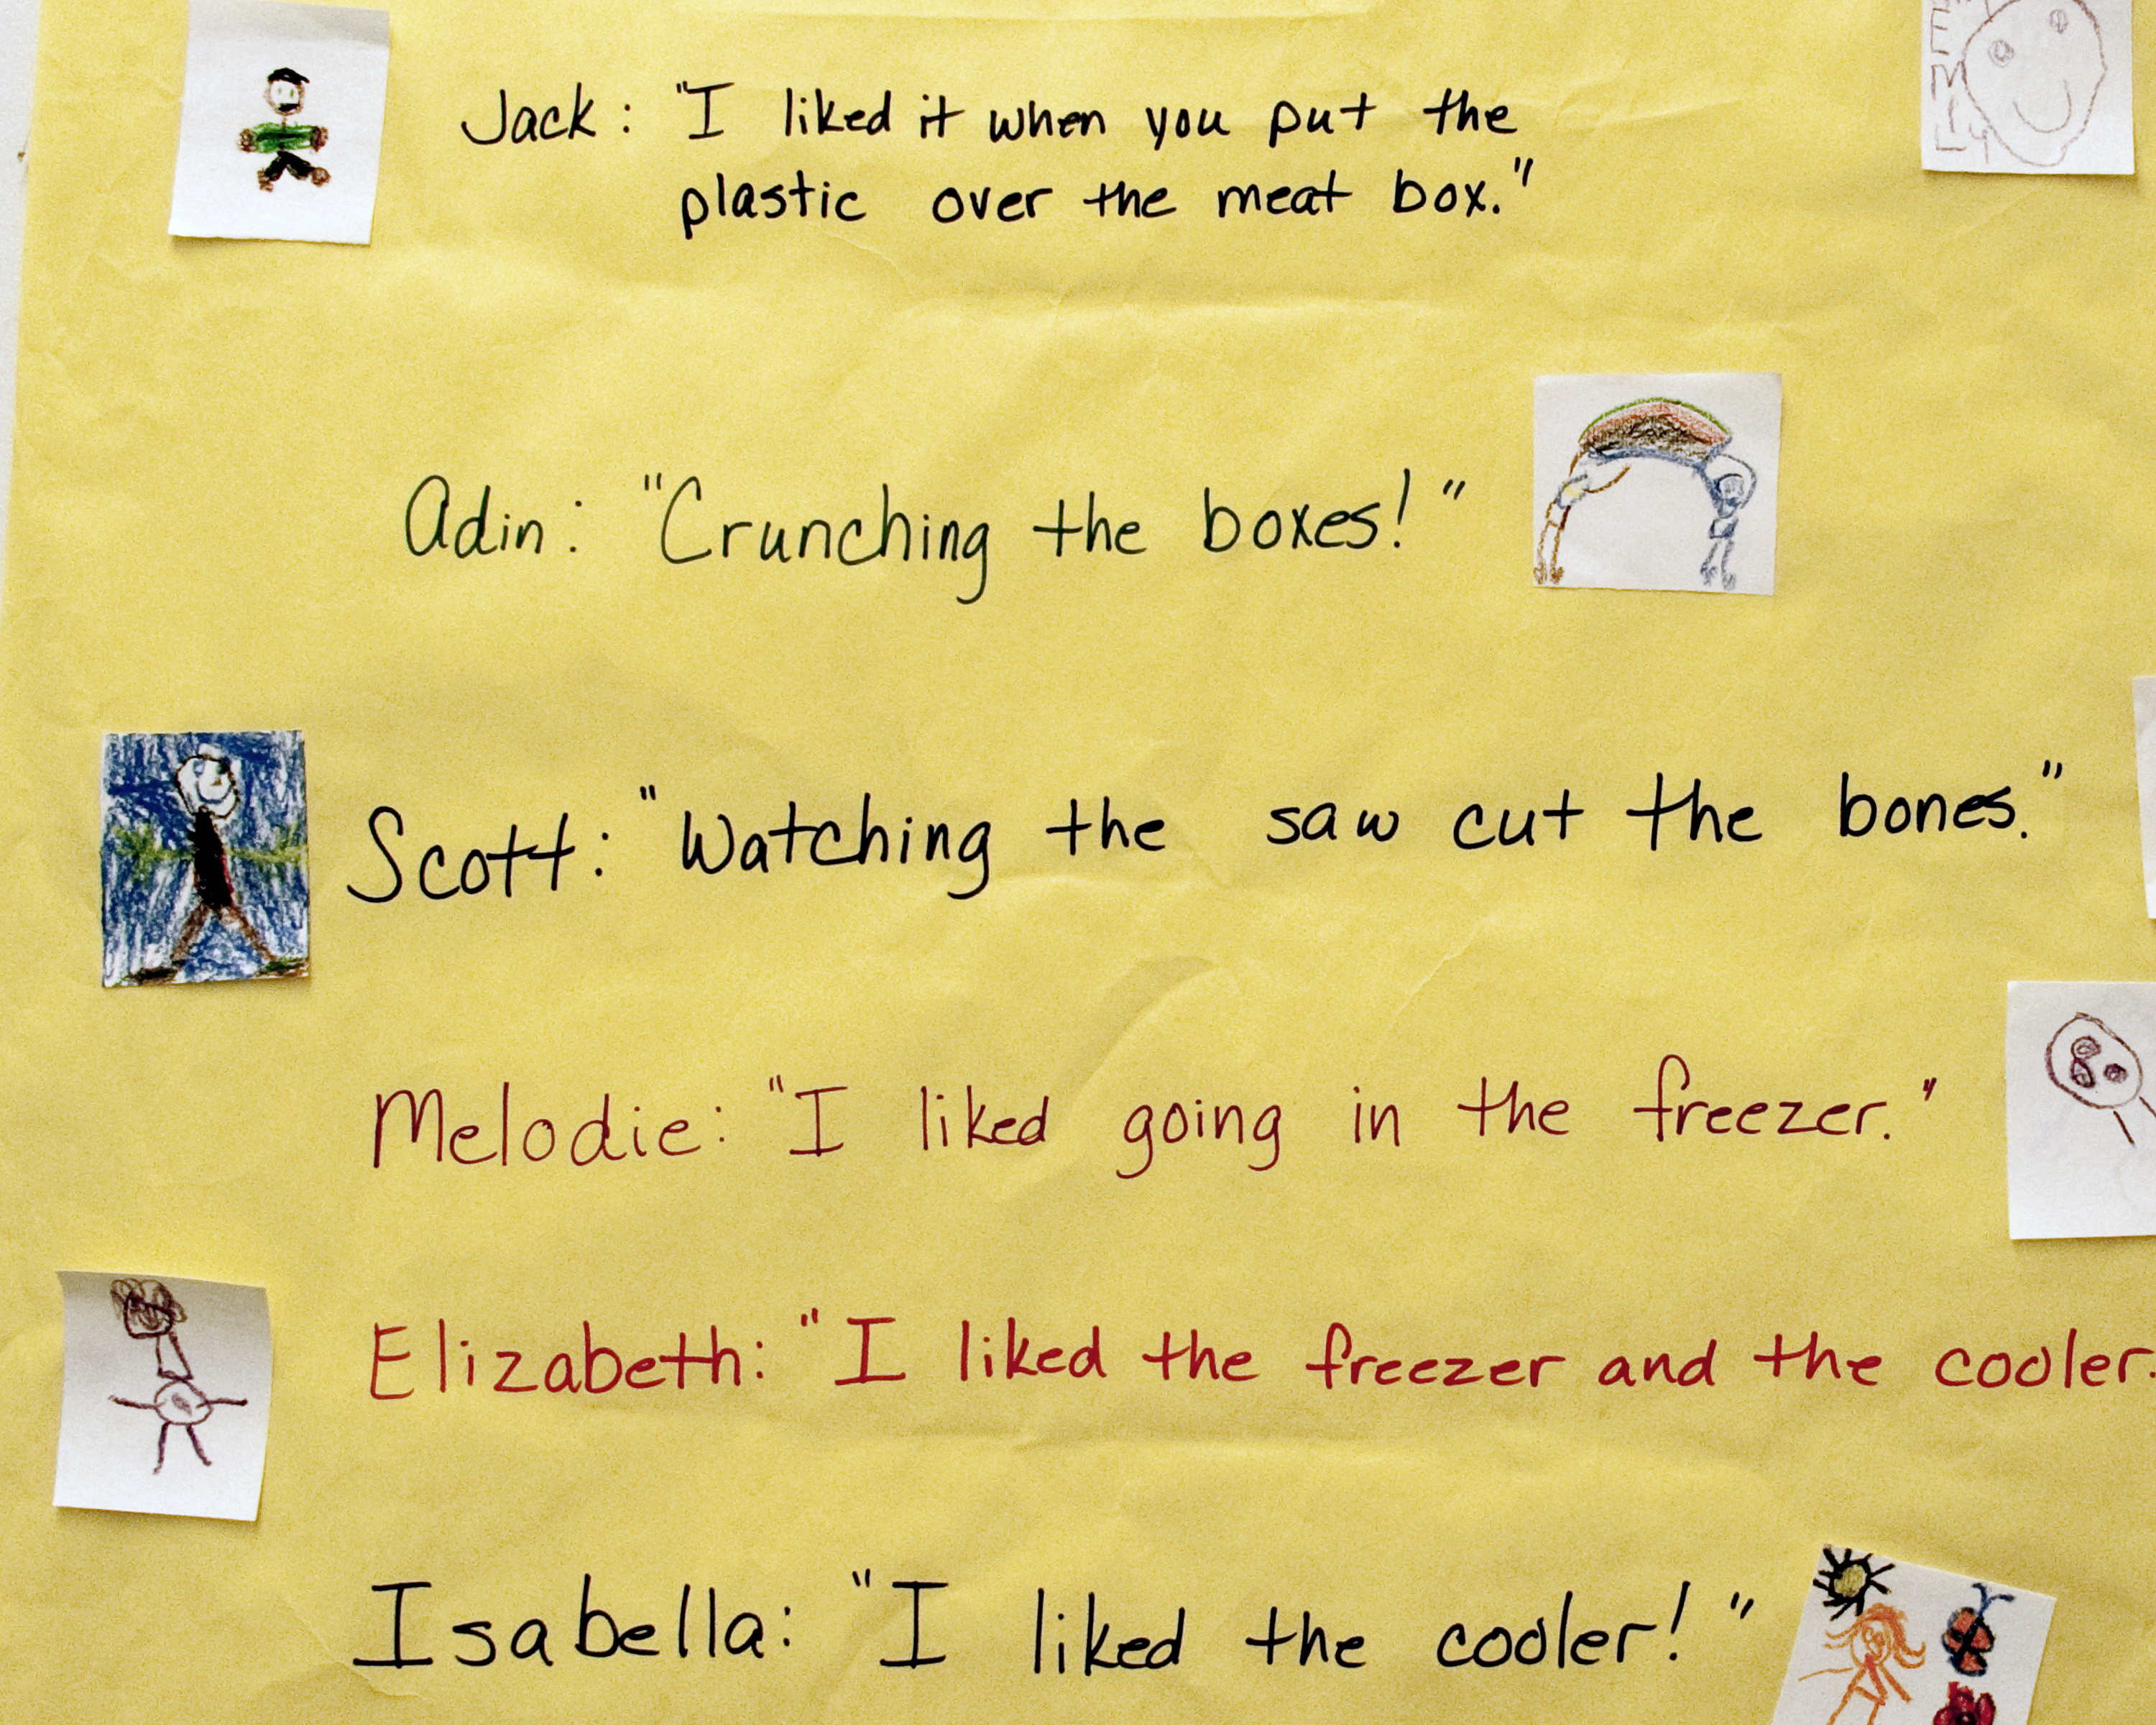
writing, line, brand, font, text, document, shape, presentation